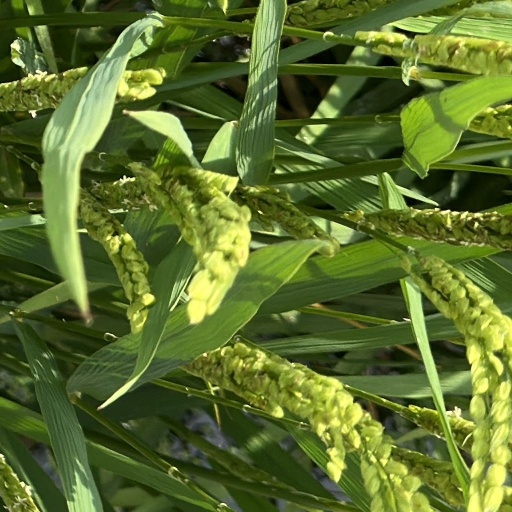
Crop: rice